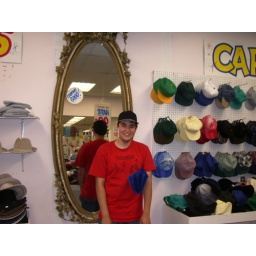
my brother is in tacky hat heaven. Please note misspelled Newfoundland Labrador tote bag tucked under his arm.